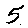
Label: 5